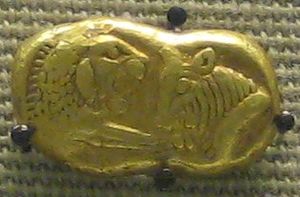
Krøsus / Krøsus og Solon
En af kong Krøsus’ lydiske guldmønter.
Krøsus var født i 595 f.Kr og den sidste konge af Lydien 560-547 f.Kr. Han var berømt for sin rigdom. Hans navn er dermed blevet et øgenavn for velhavere med dyre vaner.